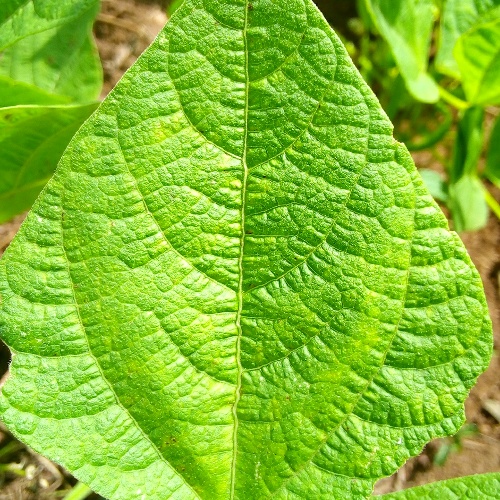
Leaf condition: healthy